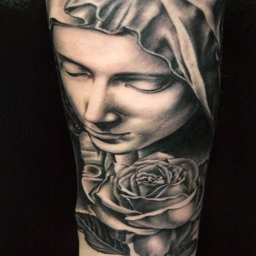
tattoo of person with a - ideas tattoo designs